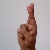
The image shows a hand gesture representing the letter 'R' in Indian Sign Language.